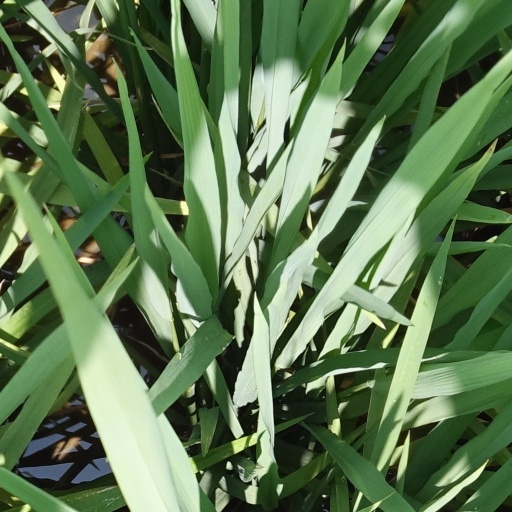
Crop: rice